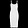
Label: Dress